Fanny Foley Herself

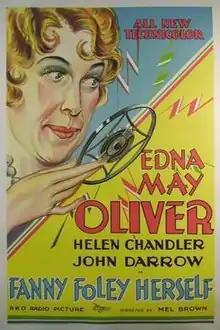
Theatrical poster for film

Fanny Foley Herself is a 1931 American pre-Code comedy-drama film shot entirely in Technicolor. The film was the second feature to be filmed using a new Technicolor process, which removed grain and resulted in improved color. It was released under the title Top of the Bill in Britain. It survives in a complete Technicolor copy under that title at the BFI.